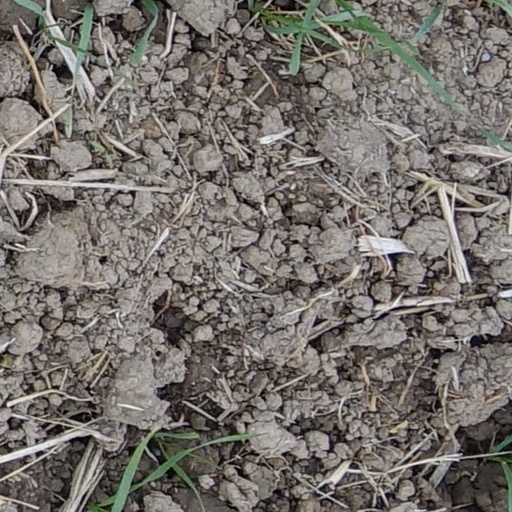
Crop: wheat